HMS Bristol (D23)

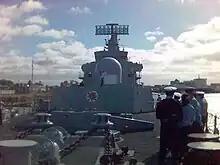
On board HMS "Bristol", 2005

The CVA-01 fleet aircraft carrier was designed to replace the World War II vintage aircraft carriers of the Royal Navy. The first plans were for two carriers and to protect these carriers four new Type 82 area air defence destroyers were to be built. In 1963, the Minister of Defence Peter Thorneycroft, announced in Parliament that one new aircraft carrier would be built, at an estimated cost of £56 million. However, a change of government and competition from the RAF (the RAF and Navy were both expected to use the Hawker P.1154 supersonic V/STOL aircraft, a larger version of the Hawker Siddeley Harrier) saw the project being cancelled in the 1966 Defence White Paper. This eliminated the requirement for the Type 82 class destroyer. However, one vessel of the original four was ordered on 4 October 1966 for use as a testbed for new technologies. HMS "Bristol" was launched in 1969, with four new weapons and electronics systems.